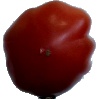
Label: tomato_heart